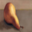
Label: pear